Luigi Lablache

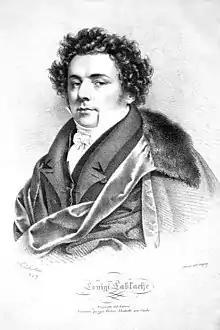

Luigi Lablache (6 December 1794 – 23 January 1858) was an Italian opera singer of French and Irish ancestry. He was most noted for his comic performances, possessing a powerful and agile bass voice, a wide range, and adroit acting skills: Leporello in "Don Giovanni" was one of his signature roles.